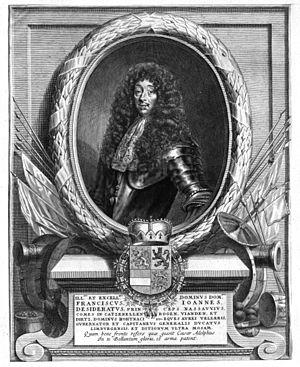
Jean-François Desideratus était comte de Nassau-Siegen et stathouder de Limbourg et Haute-Gueldre.